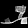
Label: Sandal